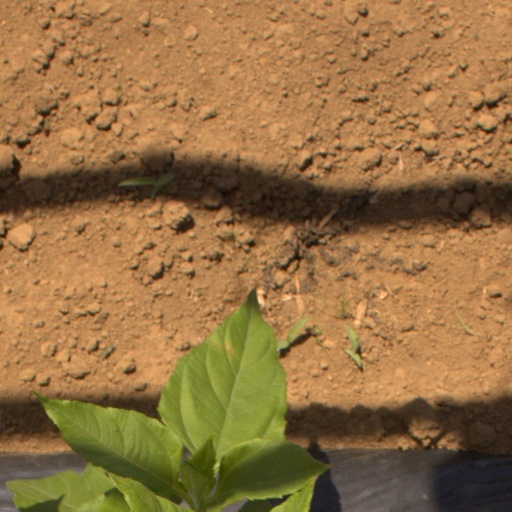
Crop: Jerusalem artichoke